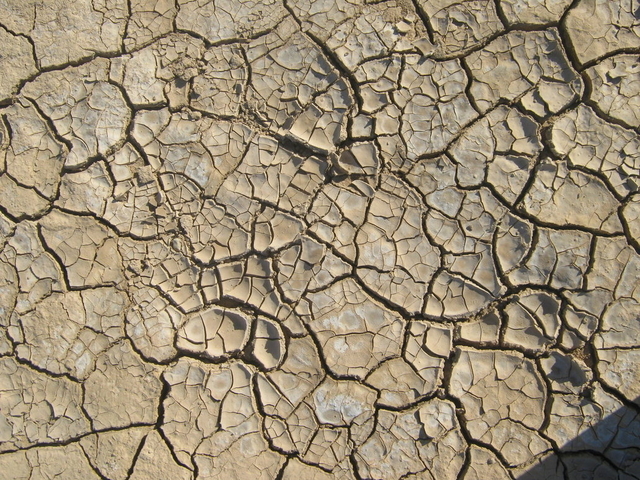
Texture: cracked